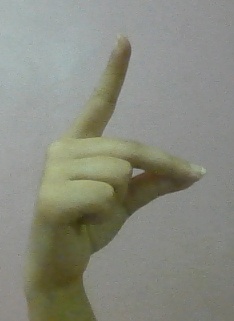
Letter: ta